Paul Walsh (priest)

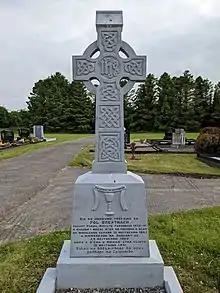
Grave of the Irish scholar Fr Paul Walsh (1885–1941) in Multyfarnham, Co. Westmeath

In autumn 1916 Walsh became the first Lecturer of Welsh in Maynooth. In June 1919 he became Professor of Ecclesiastical history. Due to his shy nature he was reputed to be a poor lecturer and was thus relieved to be appointed curate of Eglish, Birr, County Offaly. He was then transferred to Stamullen, County Meath, and lastly, to Multyfarnham, County Westmeath in June 1932, as parish priest. His health declined precipitously in spring 1941, and following a brain haemorrhage, Walsh died at the Pembroke Nursing Home, Dublin, on 18 June 1941. He was interred in the hillside graveyard at Multyfarnham on 21 June 1941.